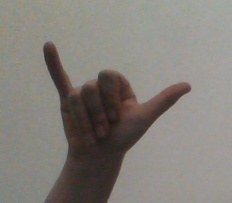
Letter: ya